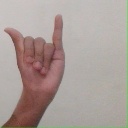
अक्षर: य